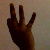
The image shows a hand gesture representing the number 9 in Indian Sign Language.